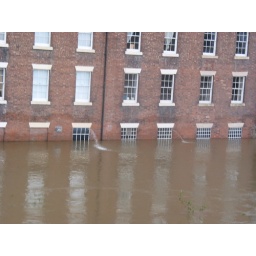
water under my window